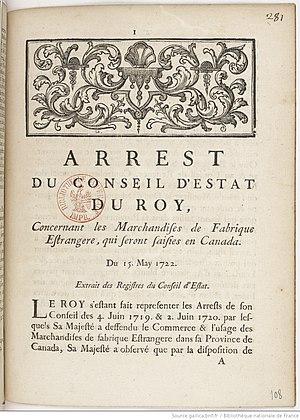
Le Canada est un pays situé dans la partie septentrionale de l'Amérique du Nord. Monarchie constitutionnelle à régime parlementaire constituée en fédération, composée de dix provinces et trois territoires, le pays est encadré par l'océan Atlantique à l'est, l'océan Arctique au nord et l'océan Pacifique à l'ouest. Le Canada comprend deux frontières terrestres avec les États-Unis, l'une au sud et l'autre au nord-ouest avec l'Alaska, ainsi qu'une frontière maritime avec la France, par le biais de l'archipel de Saint-Pierre-et-Miquelon, et le Danemark, par le biais du Groenland. Le territoire terrestre canadien s'étend sur 10 millions de kilomètres carrés, ce qui en fait le deuxième pays du monde pour la superficie après la Russie. En 2019, il compte plus de 37 millions d'habitants et est ainsi le 37ᵉ pays du monde en ce qui concerne la population. Le territoire contient plus de 31 700 lacs, ce qui fait du Canada l'un des pays possédant les plus grandes réserves d'eau douce du globe. Les langues officielles au niveau fédéral sont l'anglais et le français. La capitale fédérale est Ottawa et la monnaie, le dollar canadien.